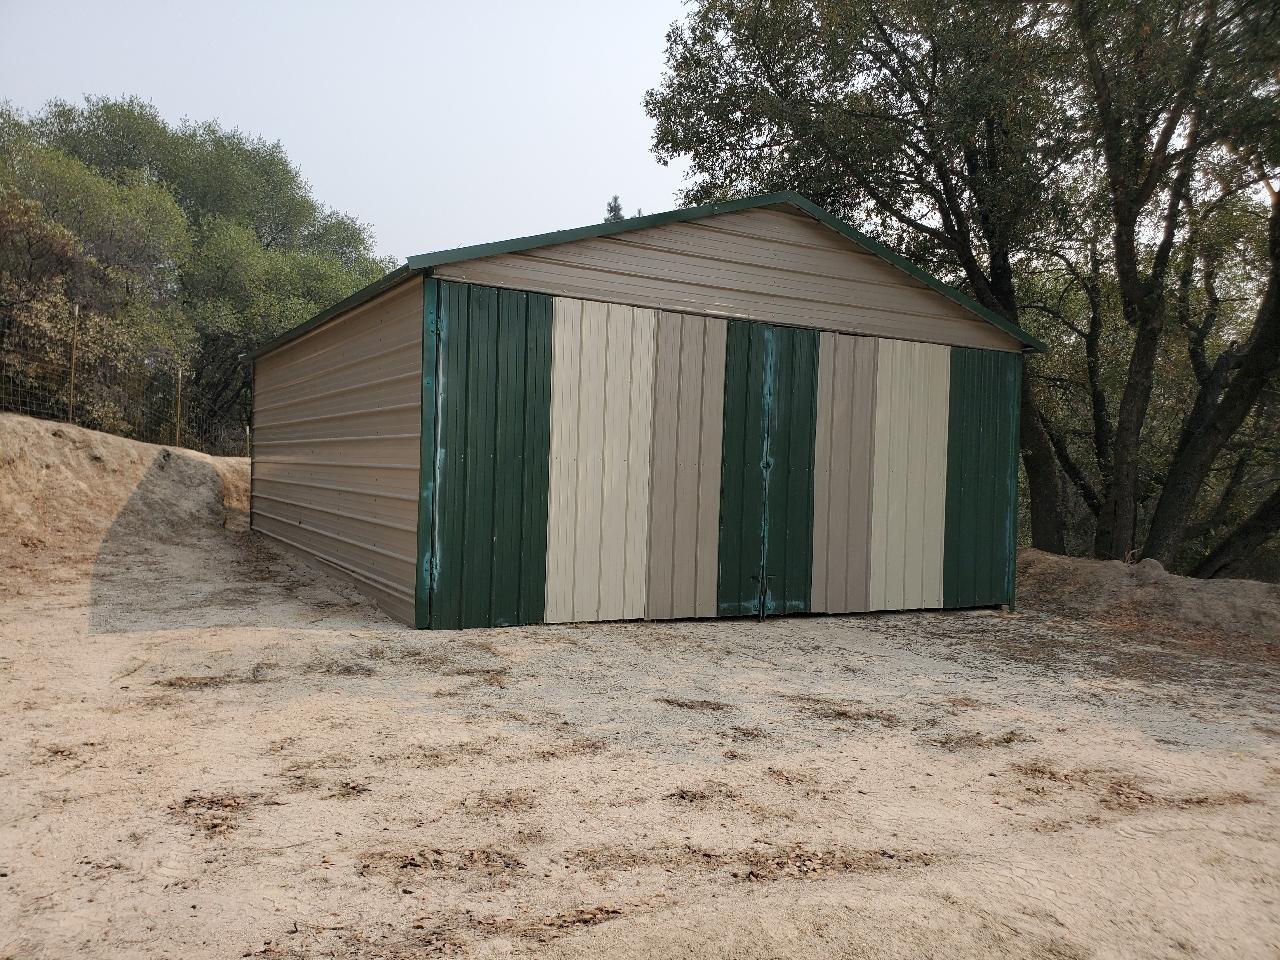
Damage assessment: no_damage